Abul A'la Maududi

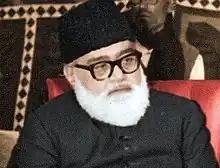
Sayyid Abul A'la Maududi

Abul A'la al-Maududi was an Islamic scholar, Islamist ideologue, Muslim philosopher, jurist, historian, journalist, activist, and scholar active in British India and later, following the partition, in Pakistan. Described by Wilfred Cantwell Smith as "the most systematic thinker of modern Islam", his numerous works, which "covered a range of disciplines such as Qur'anic exegesis, hadith, law, philosophy, and history", were written in Urdu, but then translated into English, Arabic, Hindi, Bengali, Telugu, Tamil, Kannada, Burmese, Malayalam and many other languages. He sought to revive Islam, and to propagate what he understood to be "true Islam". He believed that Islam was essential for politics and that it was necessary to institute "sharia" and preserve Islamic culture similarly as to that during the reign of the Rashidun Caliphs and abandon immorality, from what he viewed as the evils of secularism, nationalism and socialism, which he understood to be the influence of Western imperialism.